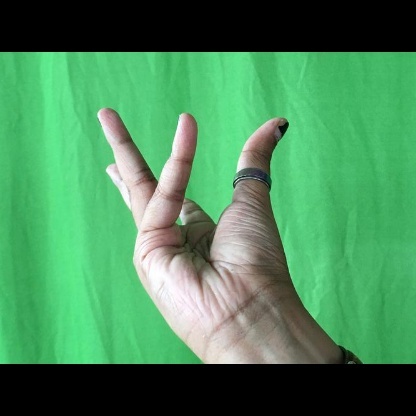
Mudra: Alapadmam